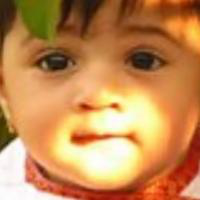
Age group: age 01-10